Writing systems of Africa

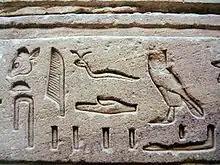
Egyptian hieroglyphs

Perhaps the most famous African writing system is ancient Egyptian hieroglyphs. These developed later into forms known as Hieratic, Demotic and, through Phoenician and Greek, Coptic. The Coptic language is still used today as the liturgical language in the Coptic Orthodox Church of Alexandria and the Coptic Catholic Church of Alexandria. As mentioned above, the Bohairic dialect of Coptic is used currently in the Coptic Orthodox Church. Other dialects include Sahidic, Akhmimic, Lycopolitan, Fayyumic, and Oxyrhynchite.